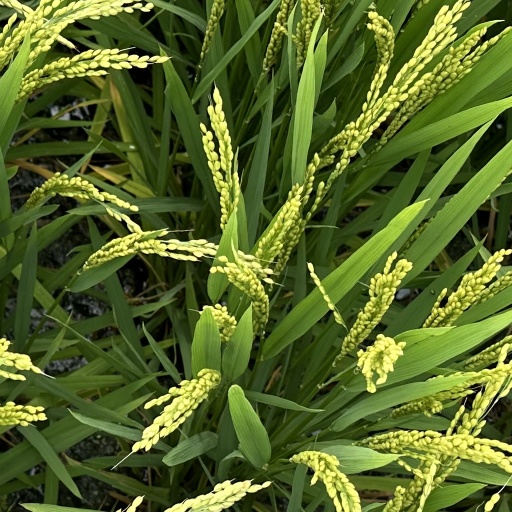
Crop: rice